David Dadiani

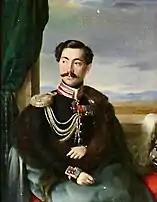
David Dadiani, Prince of Mingrelia.

David Dadiani (23 January 1813 – 30 August 1853), of the House of Dadiani, was Prince of Mingrelia, in western Georgia, from 1846 until his death in 1853. A son of Levan V Dadiani, he became "de facto" ruler of Mingrelia on his father's retirement in 1840. Like his father, David ruled as an autonomous subject under the protection of the Russian Empire and concurrently held the position of a major-general of the Russian army. David presided over the frequently heavy-handed efforts to modernize Mingrelia's government, economy, and education. The Russian authorities, citing the Mingrelians' discontent with Dadiani's harsh measures, attempted, but failed to bribe him into resigning his office. David died of malaria at the age of 40.